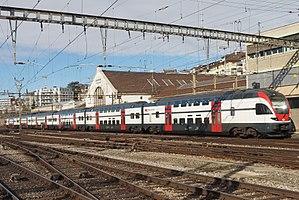
L'ancienne halle CFF aux locomotives, du côté ouest de la Gare de Lausanne.
PLATEFORME 10 est un pôle muséal mené par la ville de Lausanne, dans le Canton de Vaud, en Suisse, regroupant le Musée cantonal des Beaux-Arts, le Musée cantonal de la photographie et le Musée de design et d'arts appliqués contemporains. En complément aux trois musées, l’aménagement d’arcades et un programme complémentaire a pour objectif de développer une zone de promotion culturelle et de services donnant vie à un véritable quartier de la culture.